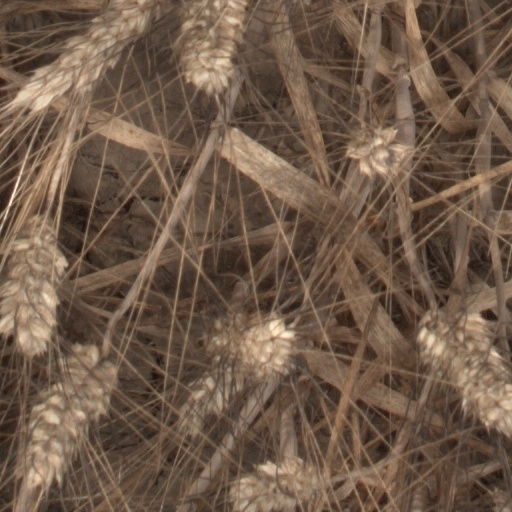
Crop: wheat